Environmental issues in Israel

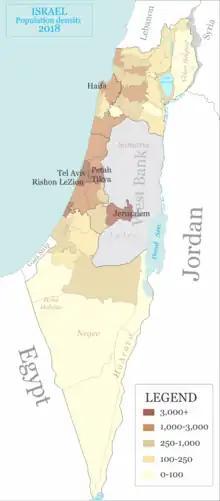
Israel population density 2018

Israel is one of the world's most densely populated countries, with most people living in the center and on the Mediterranean Coast. Israel's total population is approximately 8,463,400, with an annual growth rate of 2%. Some authors suggest this rapid population growth is a product of pro-natal/immigration policies pursued by the Israel government throughout its formative years. However, with little room to expand this rate of growth is putting unsustainable pressure on the environment in the form of increased consumption, transportation, destruction of natural spaces and waste production. On the Coastal Plain, rapid urbanization, pollution, the introduction of predatory weeds and habitat fragmentation have damaged or destroyed many natural spaces. Reduction in public beach space, and pollution along the coastlines of the Mediterranean and Red Sea have forced the Israeli government to pursue varied cleanup and inspection programs, including being party to the Mediterranean Action Plan. Additionally, air pollution has been exacerbated by population growth. Despite reductions in per-capita emissions from the transportation and industrial sectors, population growth has led to an overall increase in air pollution. According to a report by the Israeli Ministry of Environmental Protection, the pressure exerted by Israel's growing population needs to be reduced in order to prevent the loss of open spaces and ecological corridors near and between surface water bodies.